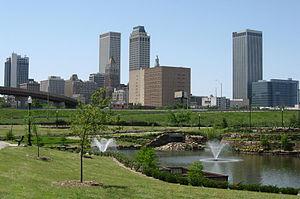
Amiens est une commune française, préfecture du département de la Somme en région Hauts-de-France.
Tulsa est la deuxième plus grande ville de l'État de l'Oklahoma après Oklahoma City, aux États-Unis, et la 55ᵉ agglomération la plus peuplée du pays, avec 998 626 habitants selon les estimations du Bureau du recensement des Etats-Unis en juillet 2019. La population de la ville intra muros est de 401 190 personnes, soit 9284 de plus que lors du recensement officiel de 2010. Tulsa est la principale commune de sa métropole. La ville héberge le siège du comté de Tulsa, le comté le plus dense de l'Oklahoma, l'urbanisation étendant sa métropole sur les comtés voisins d'Osage, Rogers, et Wagoner.